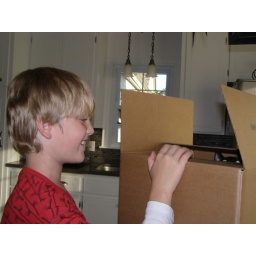
Playing with his kitty in the box